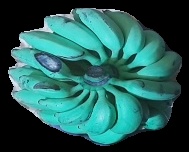
Variety: elakki-bale
Grade: grade3